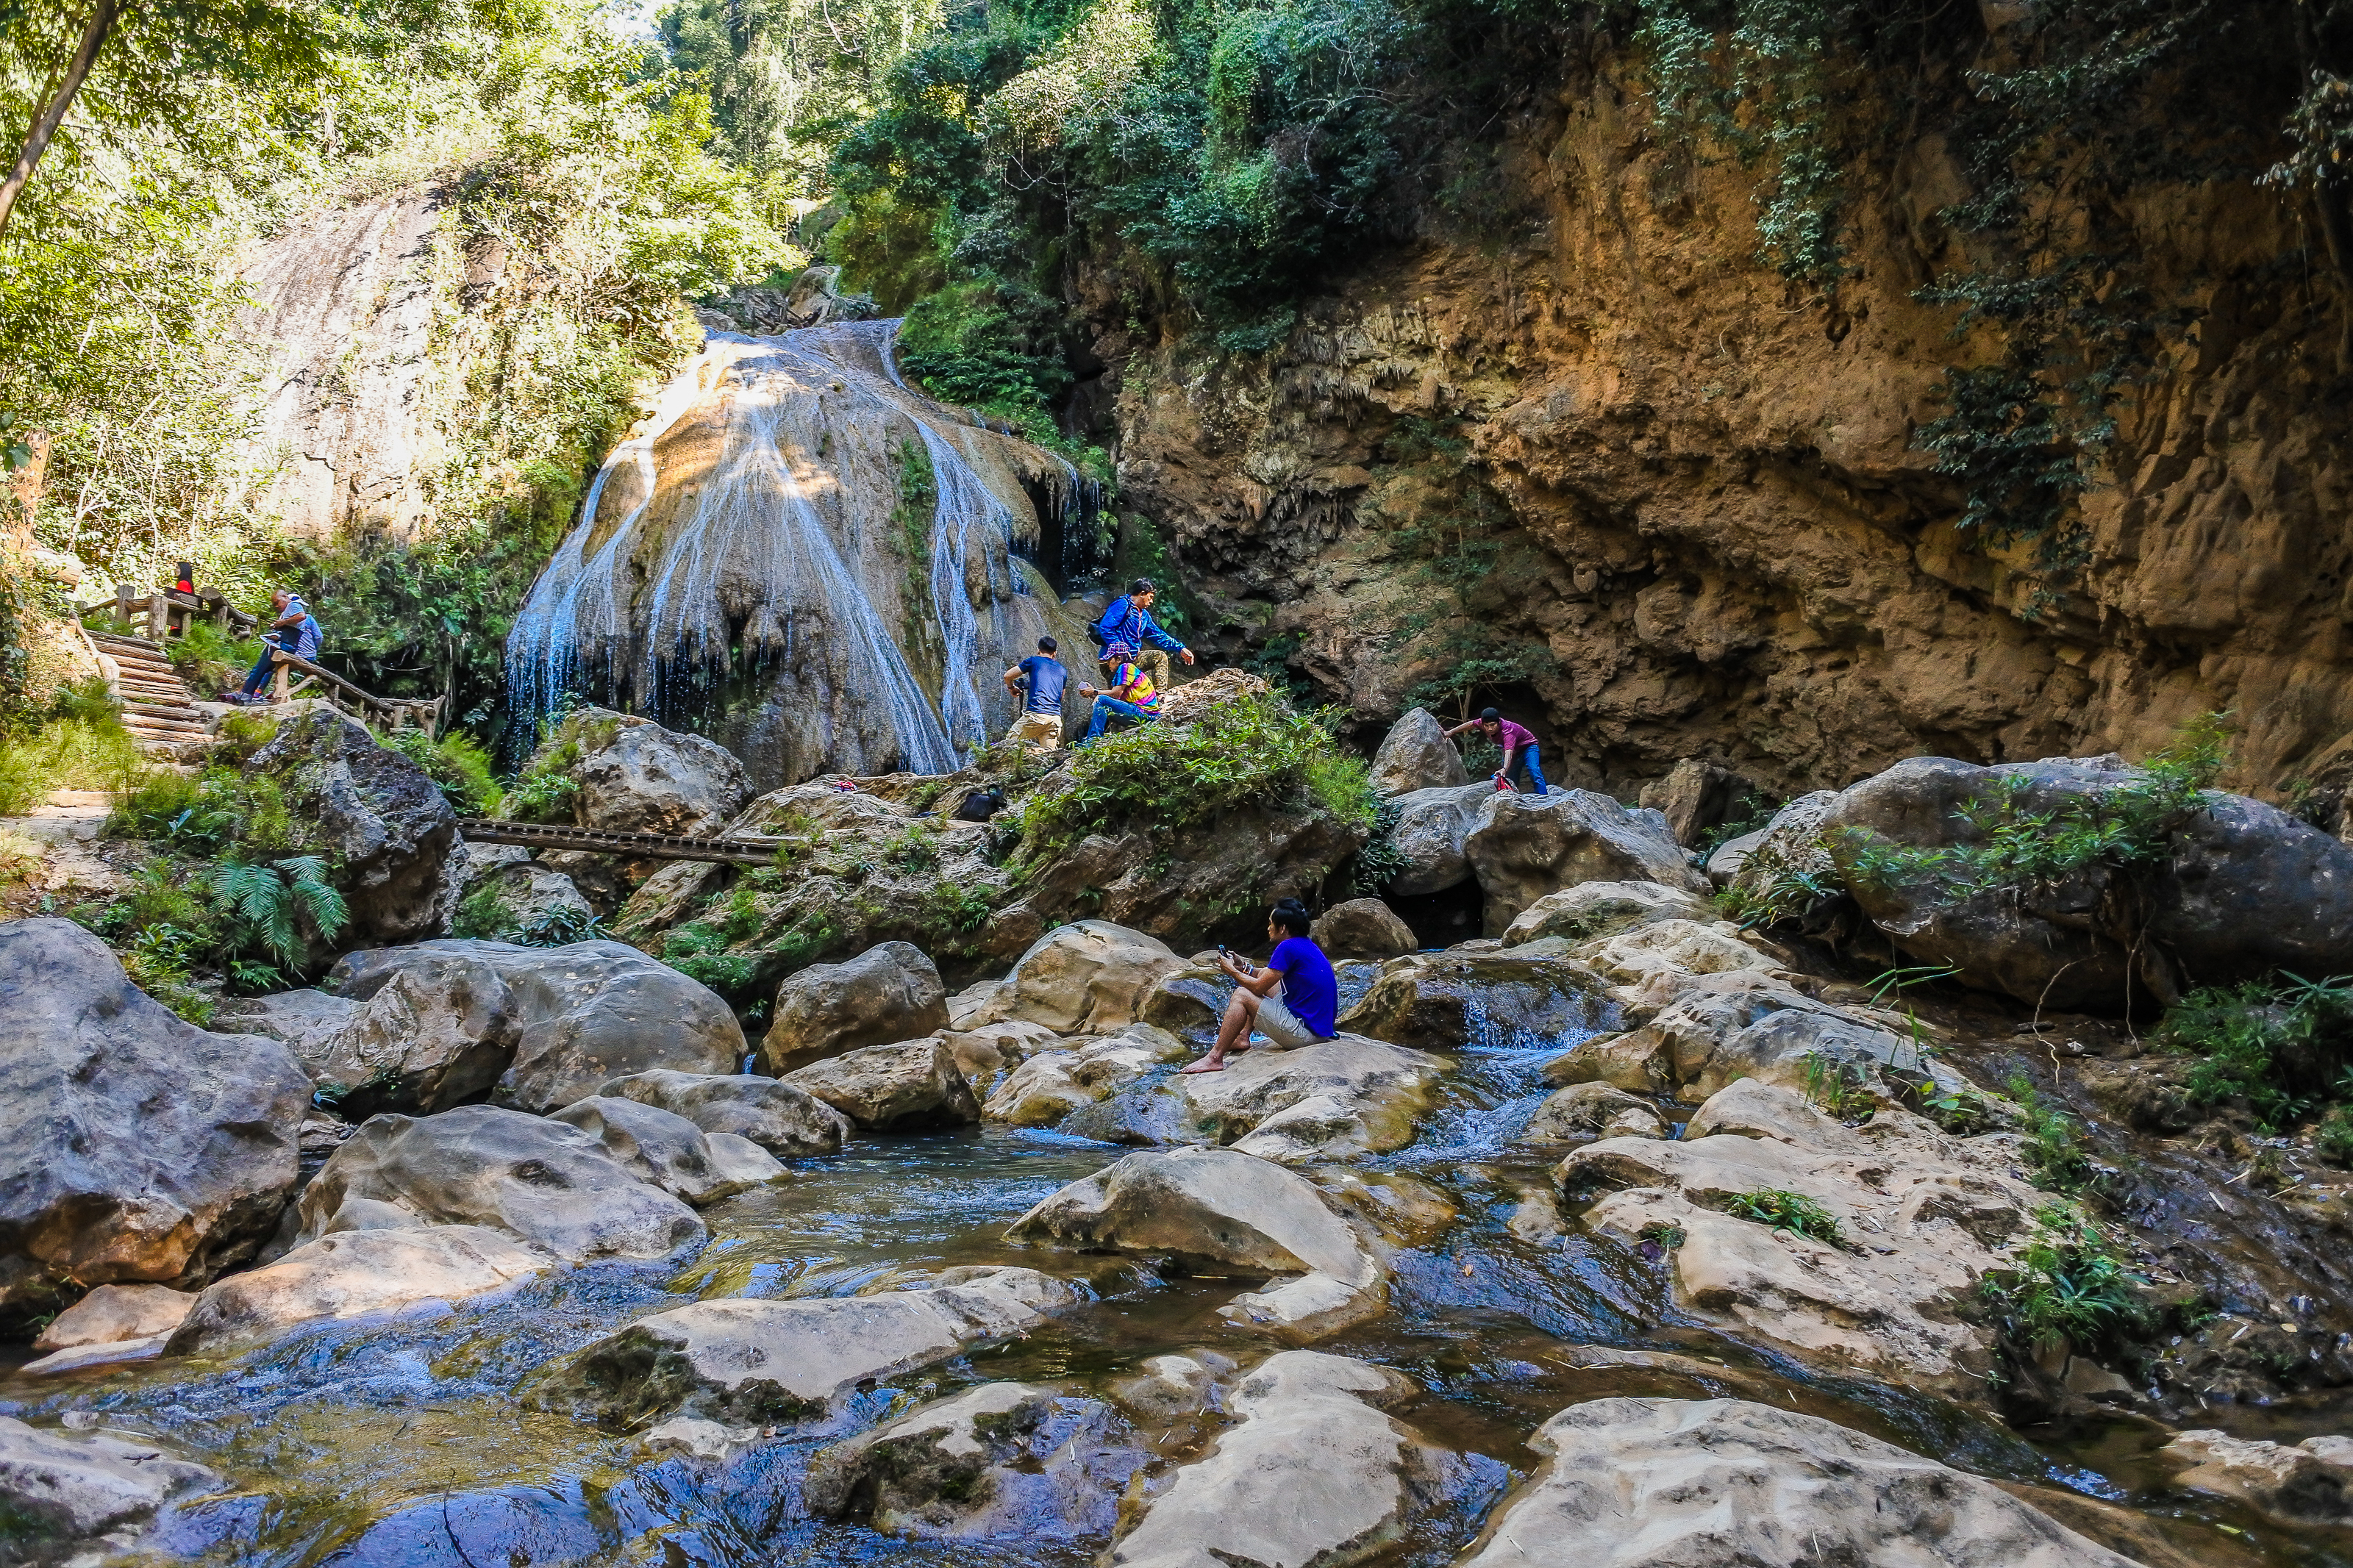
beauty, koh, freshness, northern, scenic, spring, beautiful, mountain, view, thailand, luang, natural, cascade, tree, thai, water, flowing, background, idyllic, plant, jungle, forest, ping, bright, scenery, summer, rock, fall, waterfall, national, vacation, park, green, nature, relax, asia, cool, clear, lumphun, clean, stone, tropical, lamphun, blue, river, fresh, travel, li, wild, landscape, watercourse, natural landscape, vegetation, nature reserve, stream, water resources, wilderness, biome, riparian zone, creek, leaf, water feature, formation, stream bed, state park, ravine, national park, adventure, rainforest, arroyo, boulder, plant community, bedrock, old growth forest, outcrop, mountain river, narrows, tributary, valley, hiking, tourism, rapid